Realive

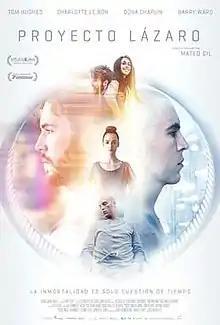
Theatrical release poster with the Spanish title "Proyecto Lázaro"

Realive (Spanish: "Proyecto Lázaro") is a 2016 Belgian-Spanish-French English-language science fiction drama film written and directed by Mateo Gil.